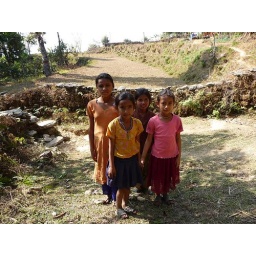
young girls in village in teh mountains